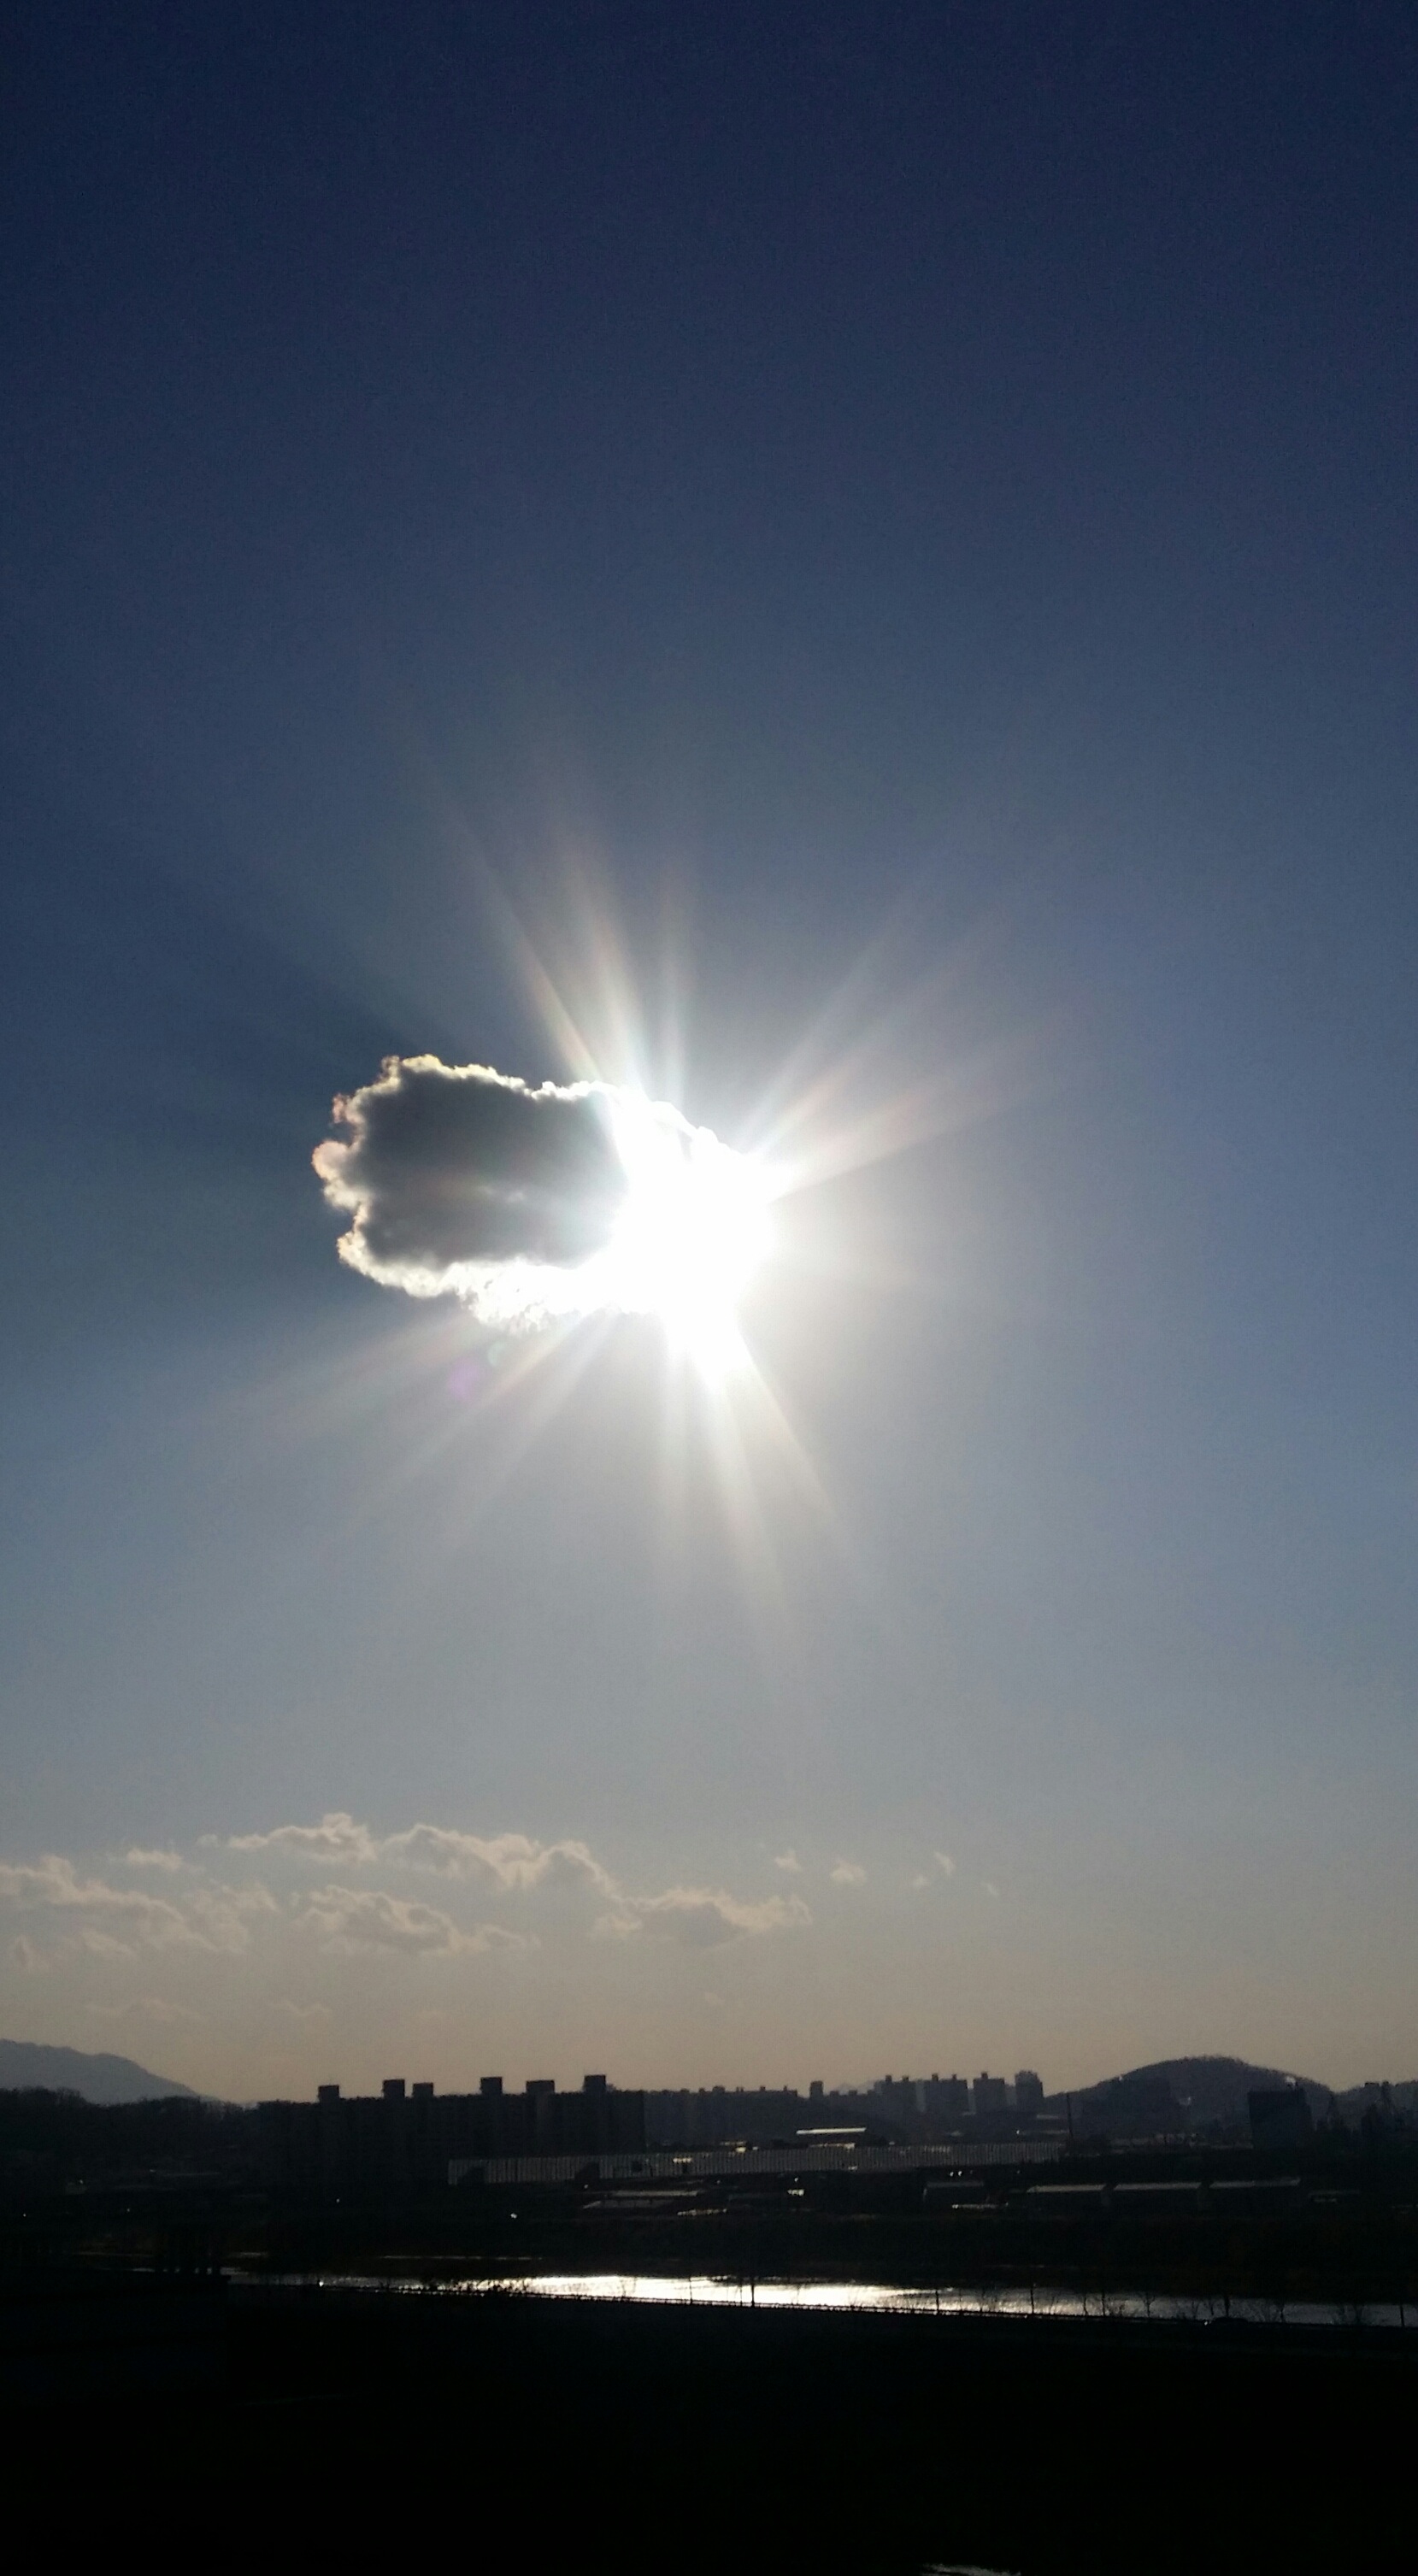
nature, horizon, light, cloud, sky, sunshine, sun, sunrise, sunset, night, sunlight, morning, dawn, atmosphere, dusk, reflection, flight, blue, lighting, moon, solar, moonlight, astronomical object, atmospheric phenomenon, atmosphere of earth